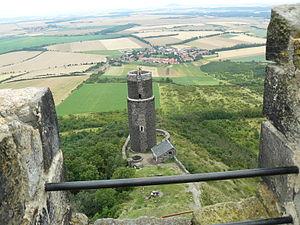
Ruines du château de Hzamburg en République Tchèque
Hazmburk est un petit sommet de la chaîne montagneuse des České Středohoří, en République tchèque. Il est situé à 4 km au nord-ouest de la ville de Libochovice, sur le territoire de la commune de Klapý, dans le district de Litoměřice.